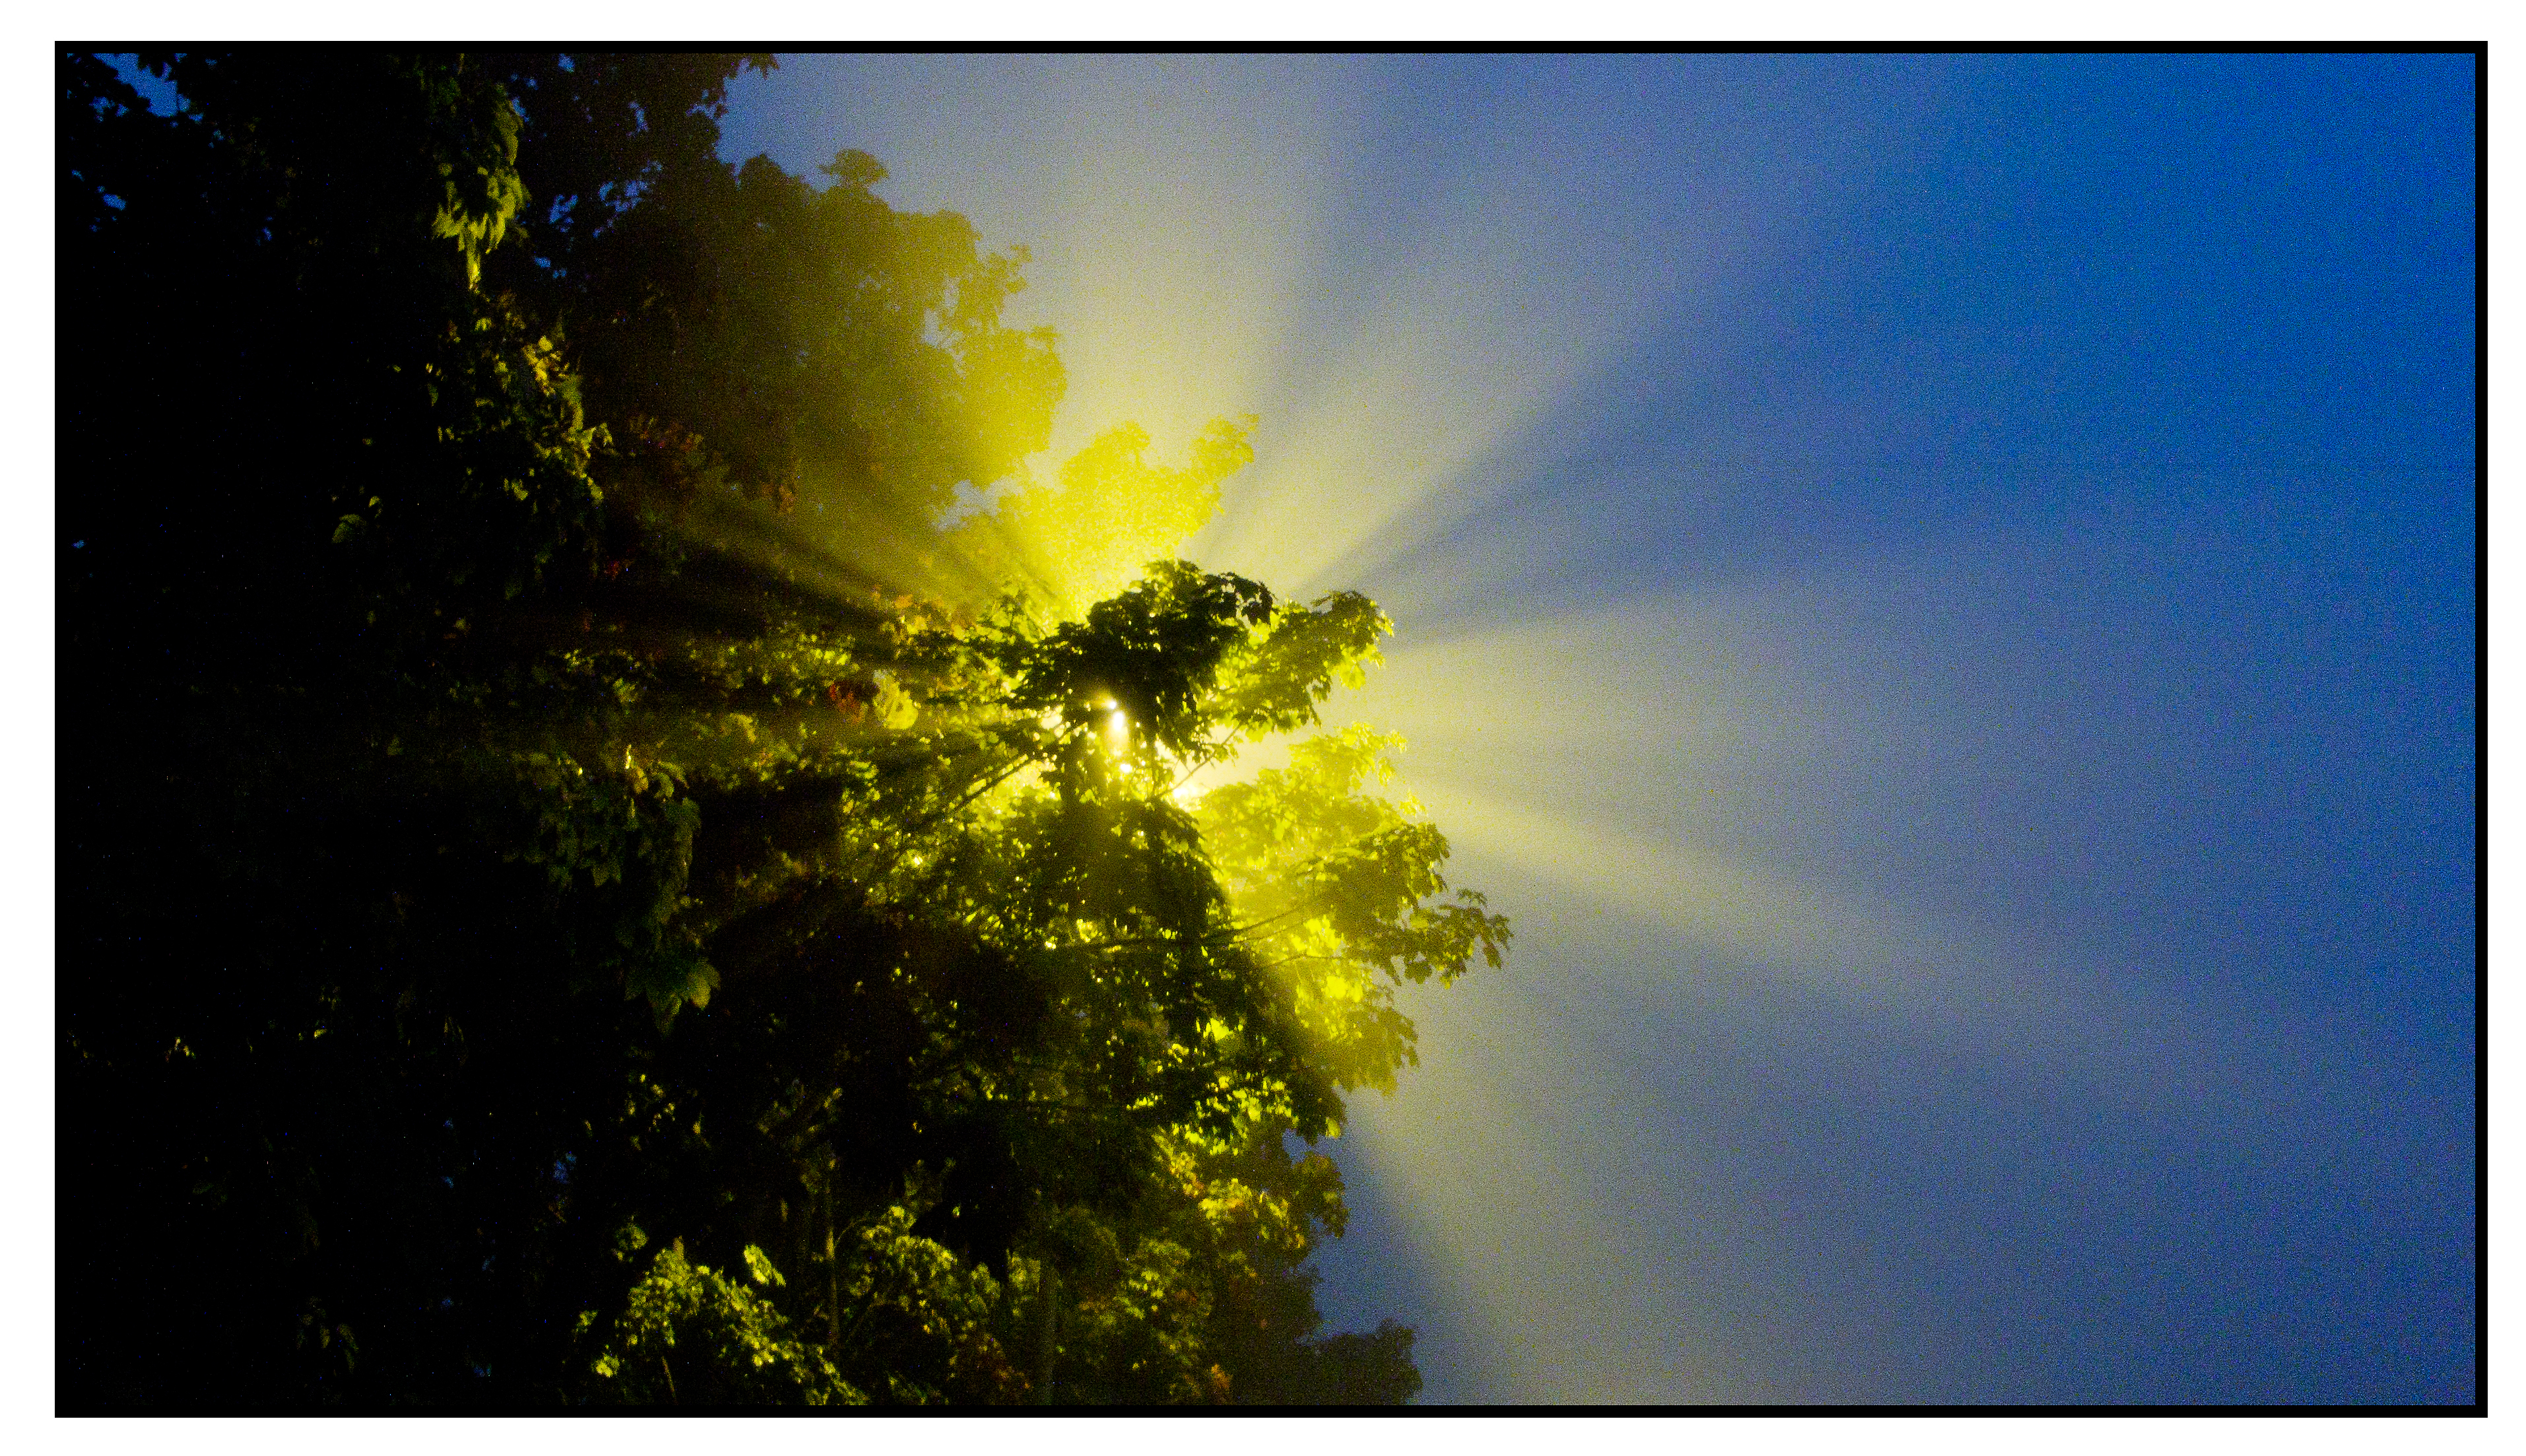
tree, light, sky, sun, sunlight, atmosphere, color, blue, black, yellow, streetlight, uk, yorkshire, lamppost, streetlamp, vivid, beams, bright, ricoh, lightbeams, wakefield, compact, computer wallpaper